Gunnar Schjelderup

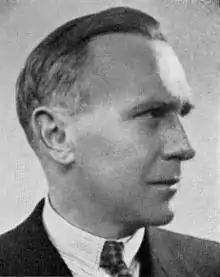
Gunnar Schjelderup

He was born in Christiania, and was the brother of judge Ferdinand Schjelderup. He was a son of Thorleif Frederik Schjelderup, nephew of Bredo Henrik von Munthe af Morgenstierne and uncle of ski jumper Thorleif Schjelderup.